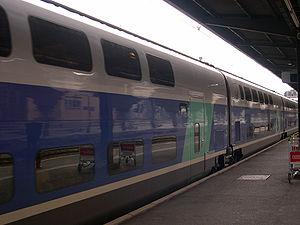
TGV Duplex (à deux étages).